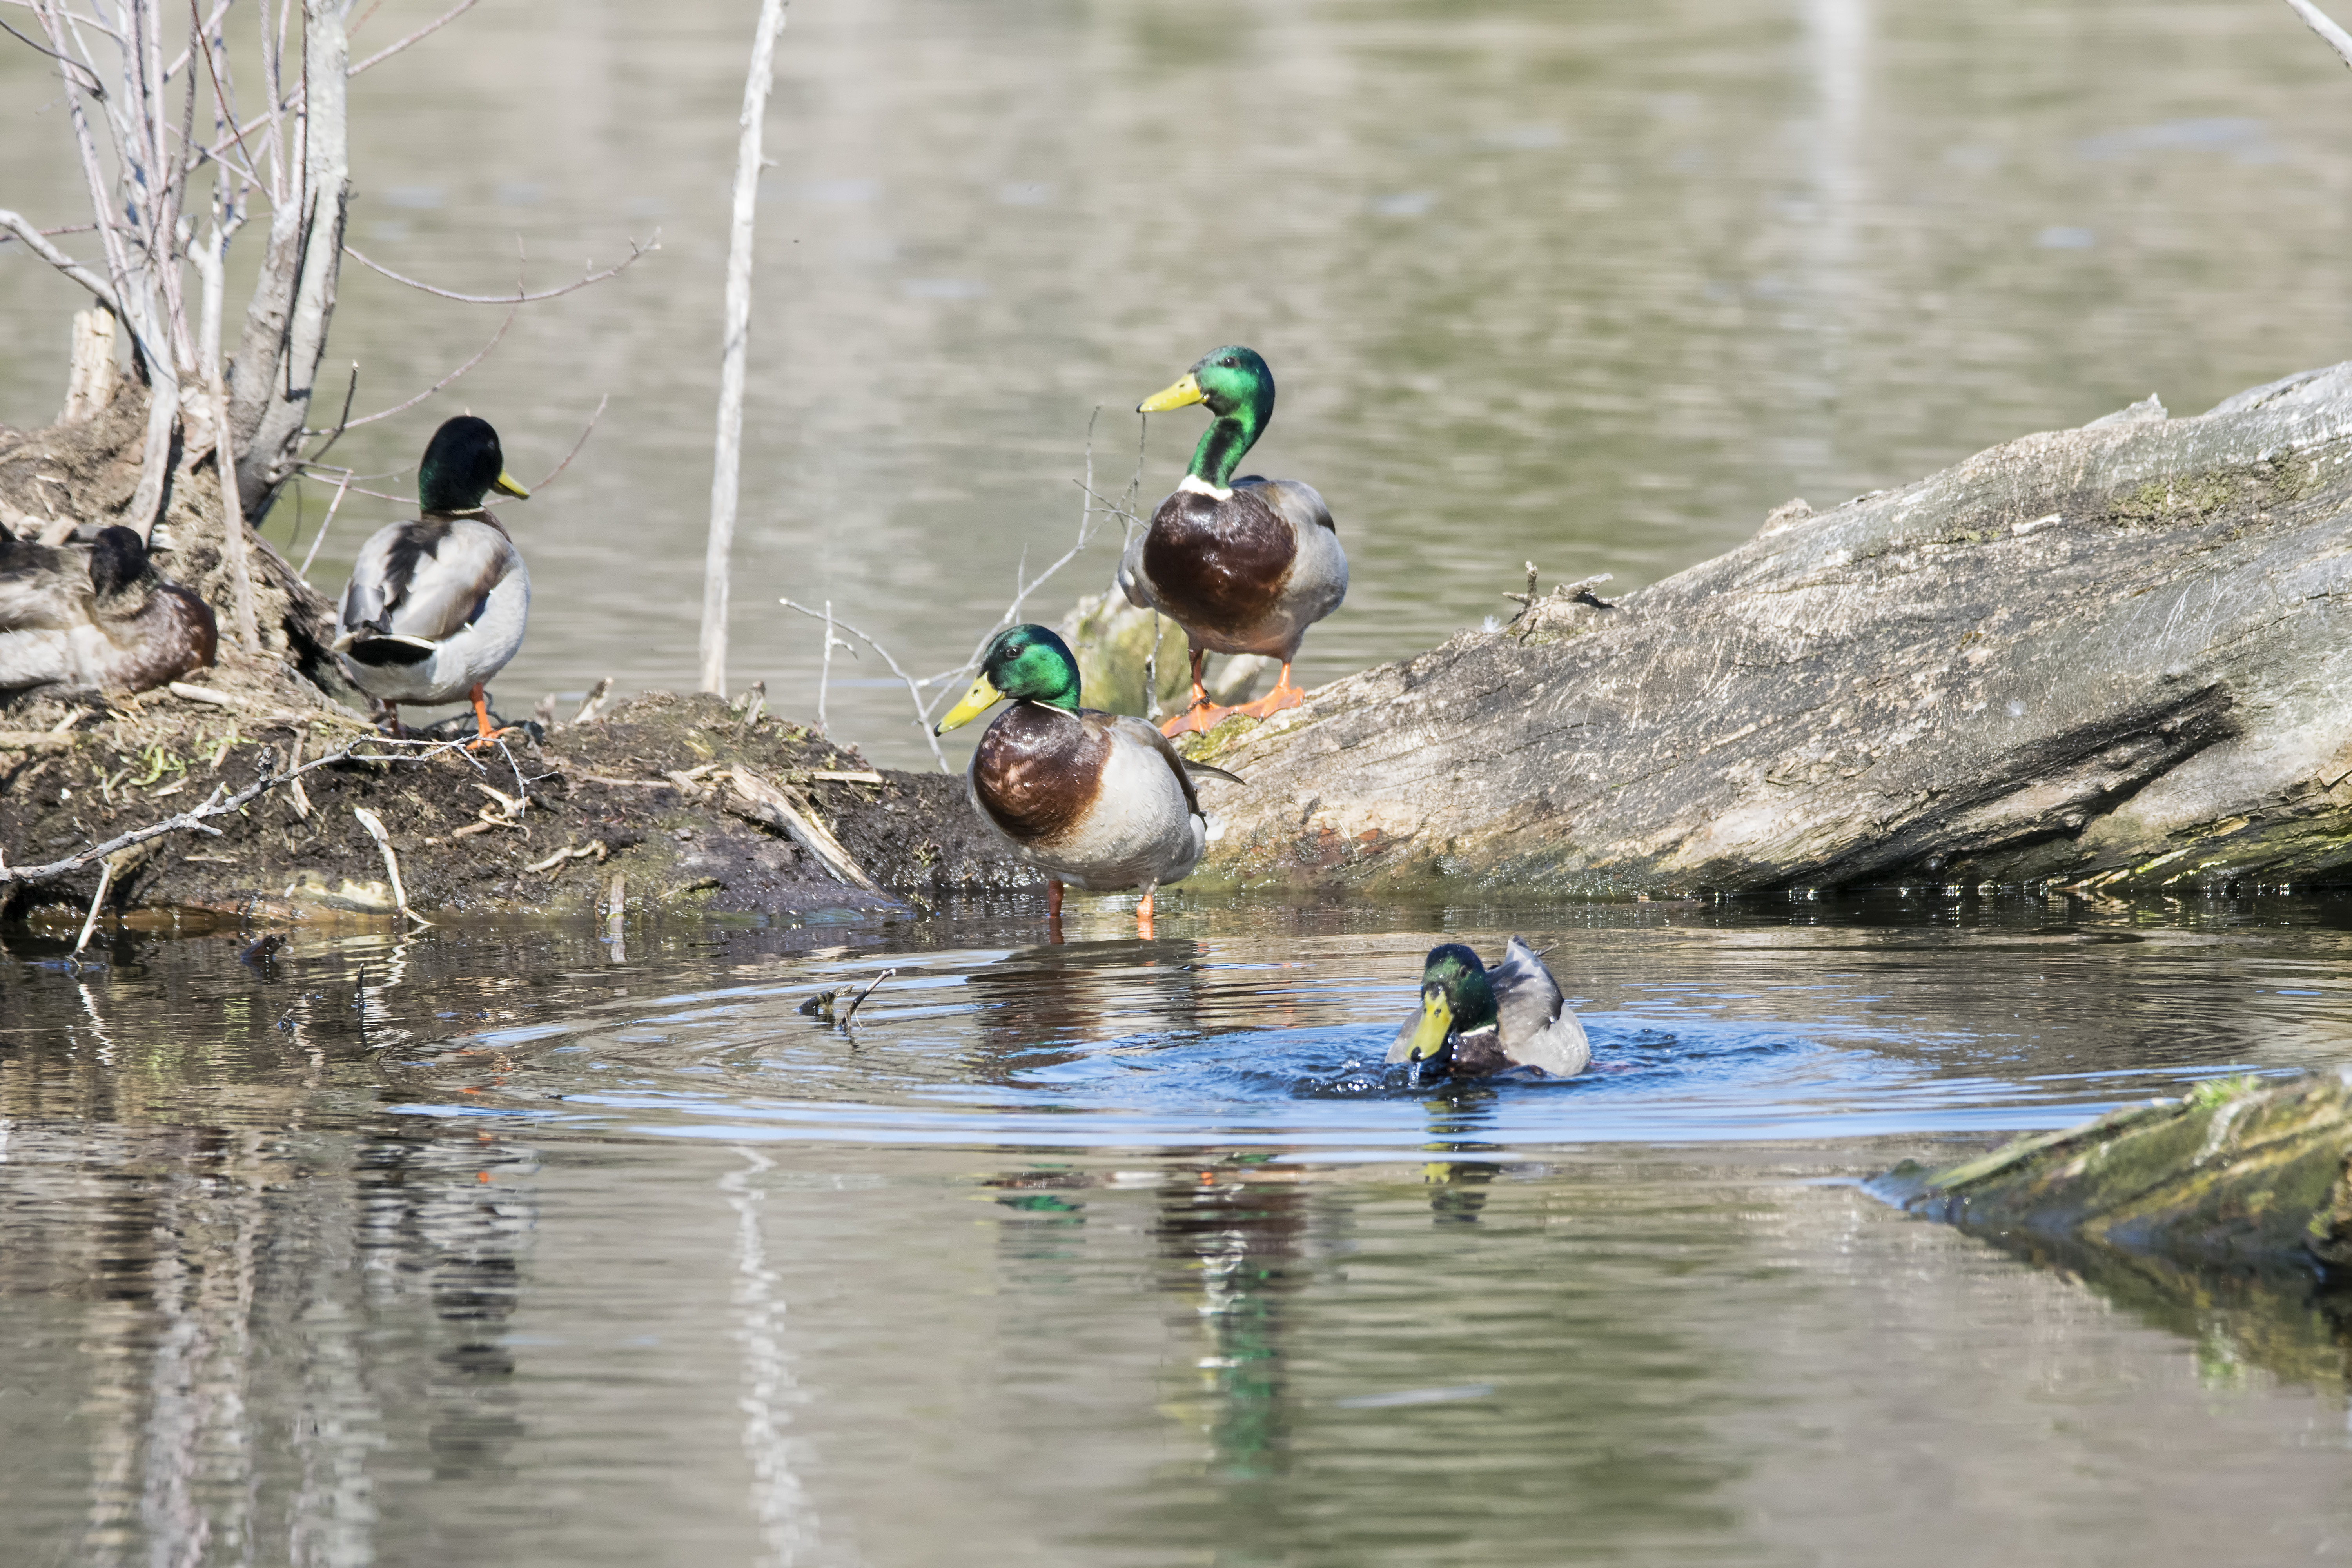
water, bird, river, duck, boating, canada, quebec, colvert, waterfowl, water bird, mallard, canard, sherbrooke, oiseau, ducks geese and swans